Roman Catholic Diocese of Rourkela

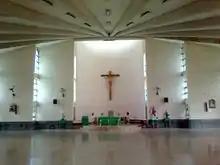
Interior of Sacred Heart Church Hamirpur (New Church), Rourkela

The Roman Catholic Diocese of Rourkela is a diocese located in the city of Rourkela in the ecclesiastical province of Cuttack-Bhubaneswar in India.